Mela (1971 film)

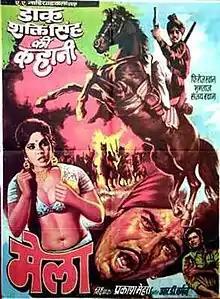

Mela is a 1971 Indian Hindi-language family drama movie directed by Prakash Mehra. This was Prakash Mehra's second directorial venture after Haseena Maan Jayegi (1968).